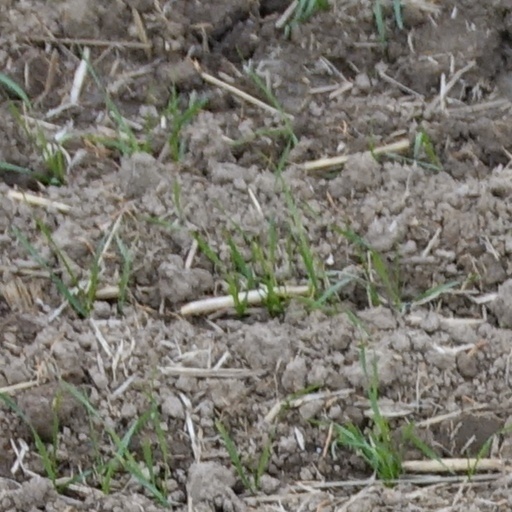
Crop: wheat